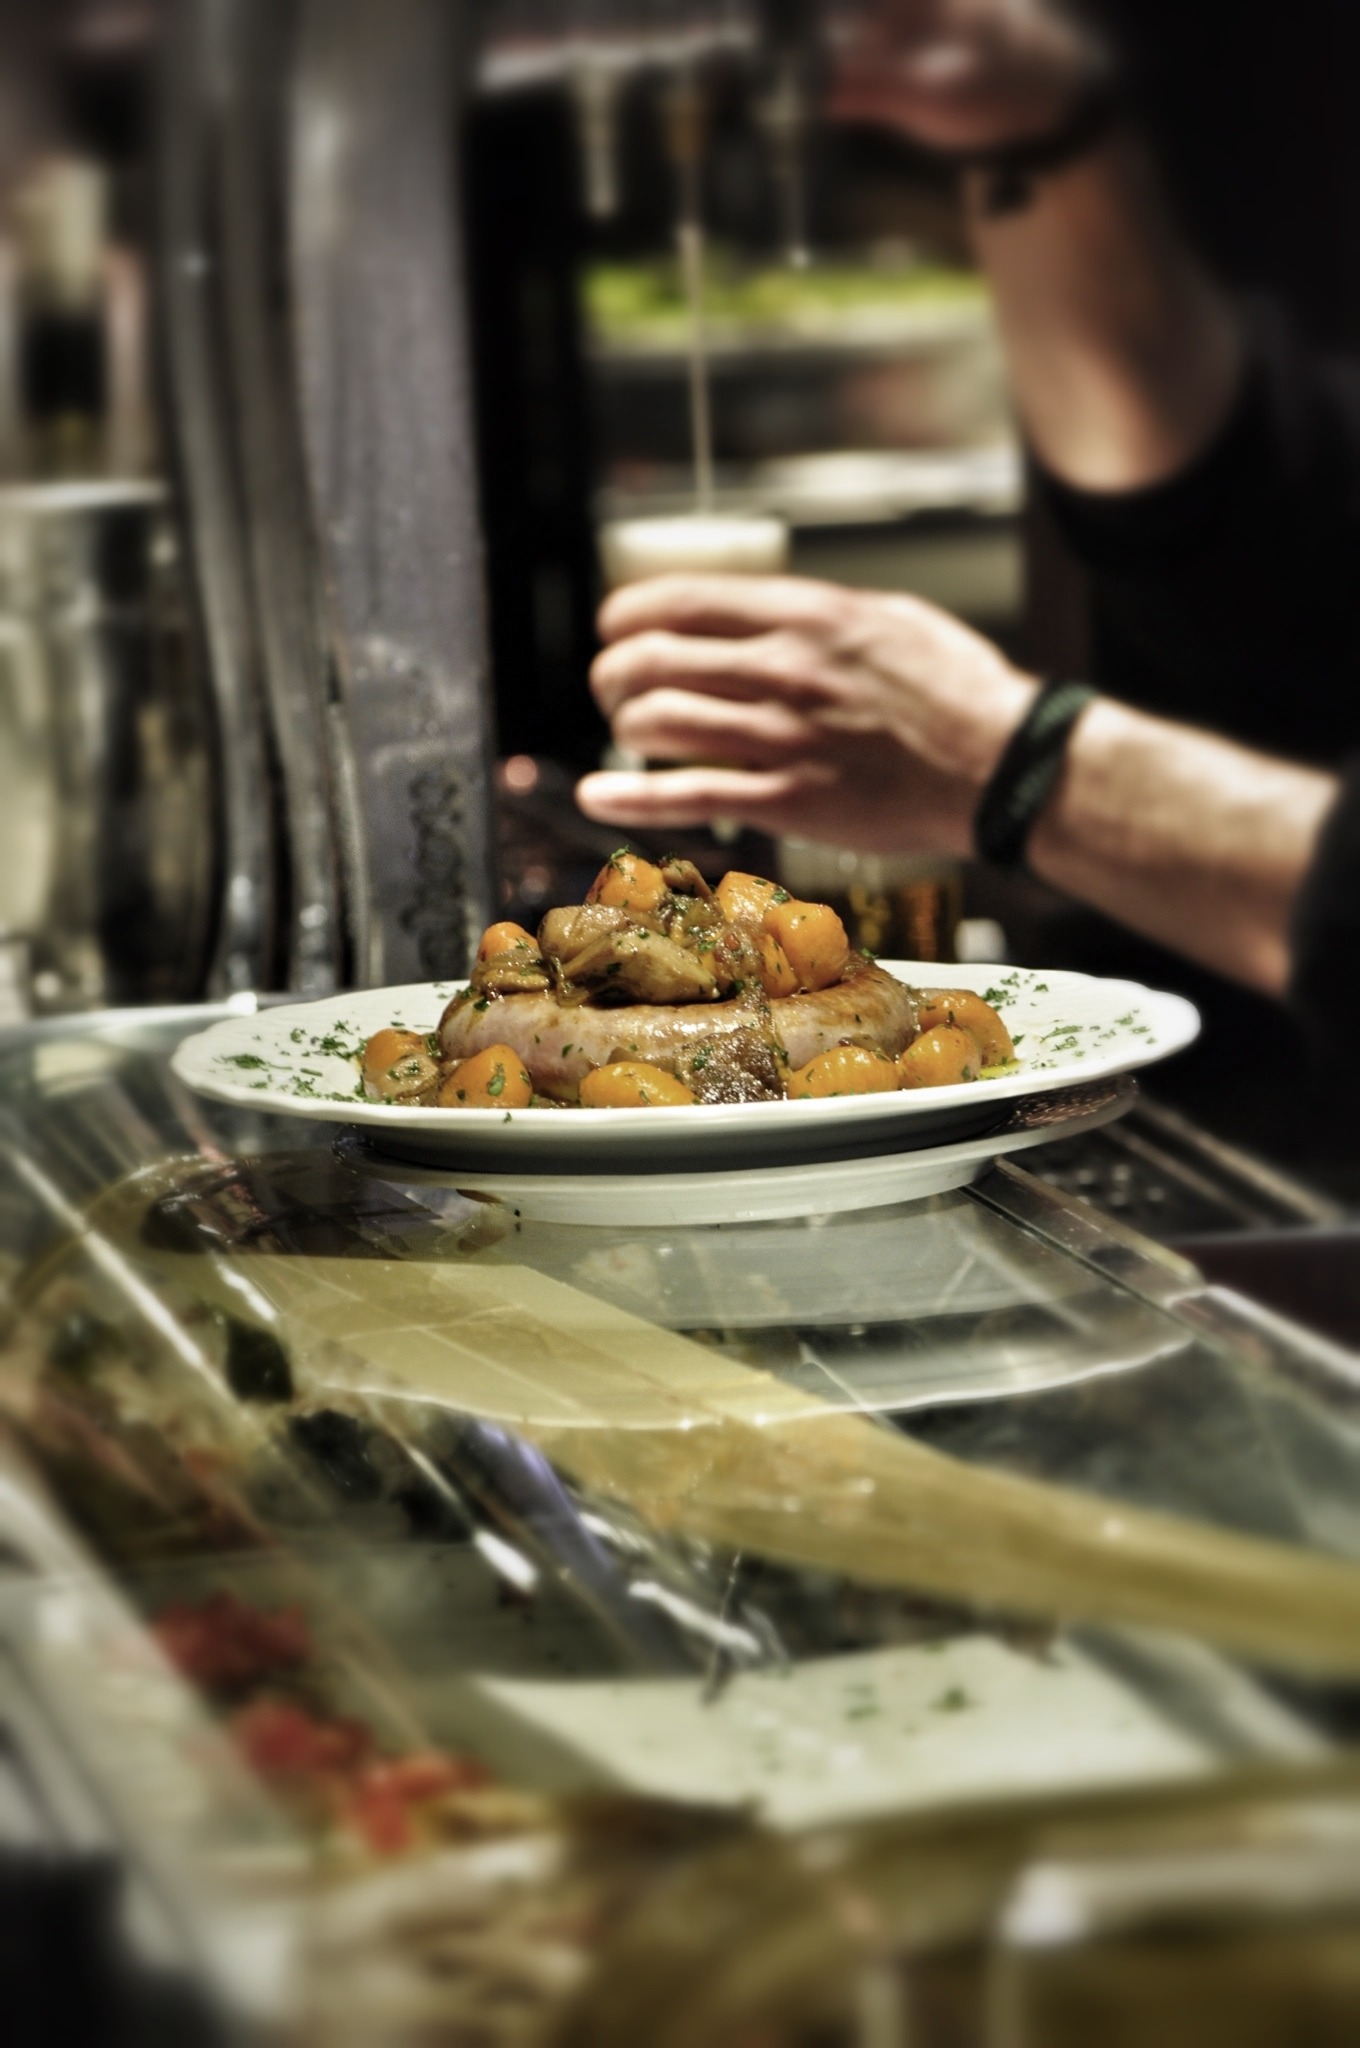
restaurant, bar, dish, meal, food, cooking, breakfast, baking, lunch, cuisine, beer, sausage, madrid, tapas, cane, top, brunch, sense, ration